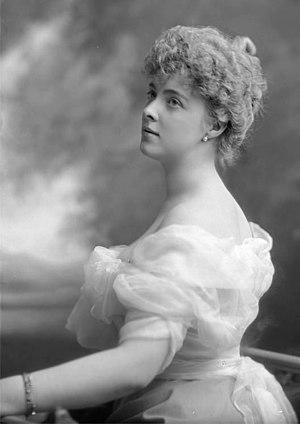
Mary Theresa Olivia "Daisy" Hochberg von Pless, duchesse de Pless, comtesse von Hochberg, baronne de Fürstenstein, Daisy est l'une des plus belles femmes de l'époque édouardienne et est issue d'une famille noble anglaise. Philanthrope, pacifiste et auteur de ses mémoires, elle est avec son époux à la tête d'une grande fortune composée de nombreuses propriétés immobilières et de mines de charbon sises en Silésie. La presse lui a souvent reproché son mode de vie extravagant et ses engagements politiques et fit également l’écho des scandales familiaux qui ont jalonnés sa vie.